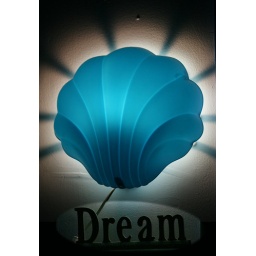
Lamp and wooden words on a shelf in my daughter's room.